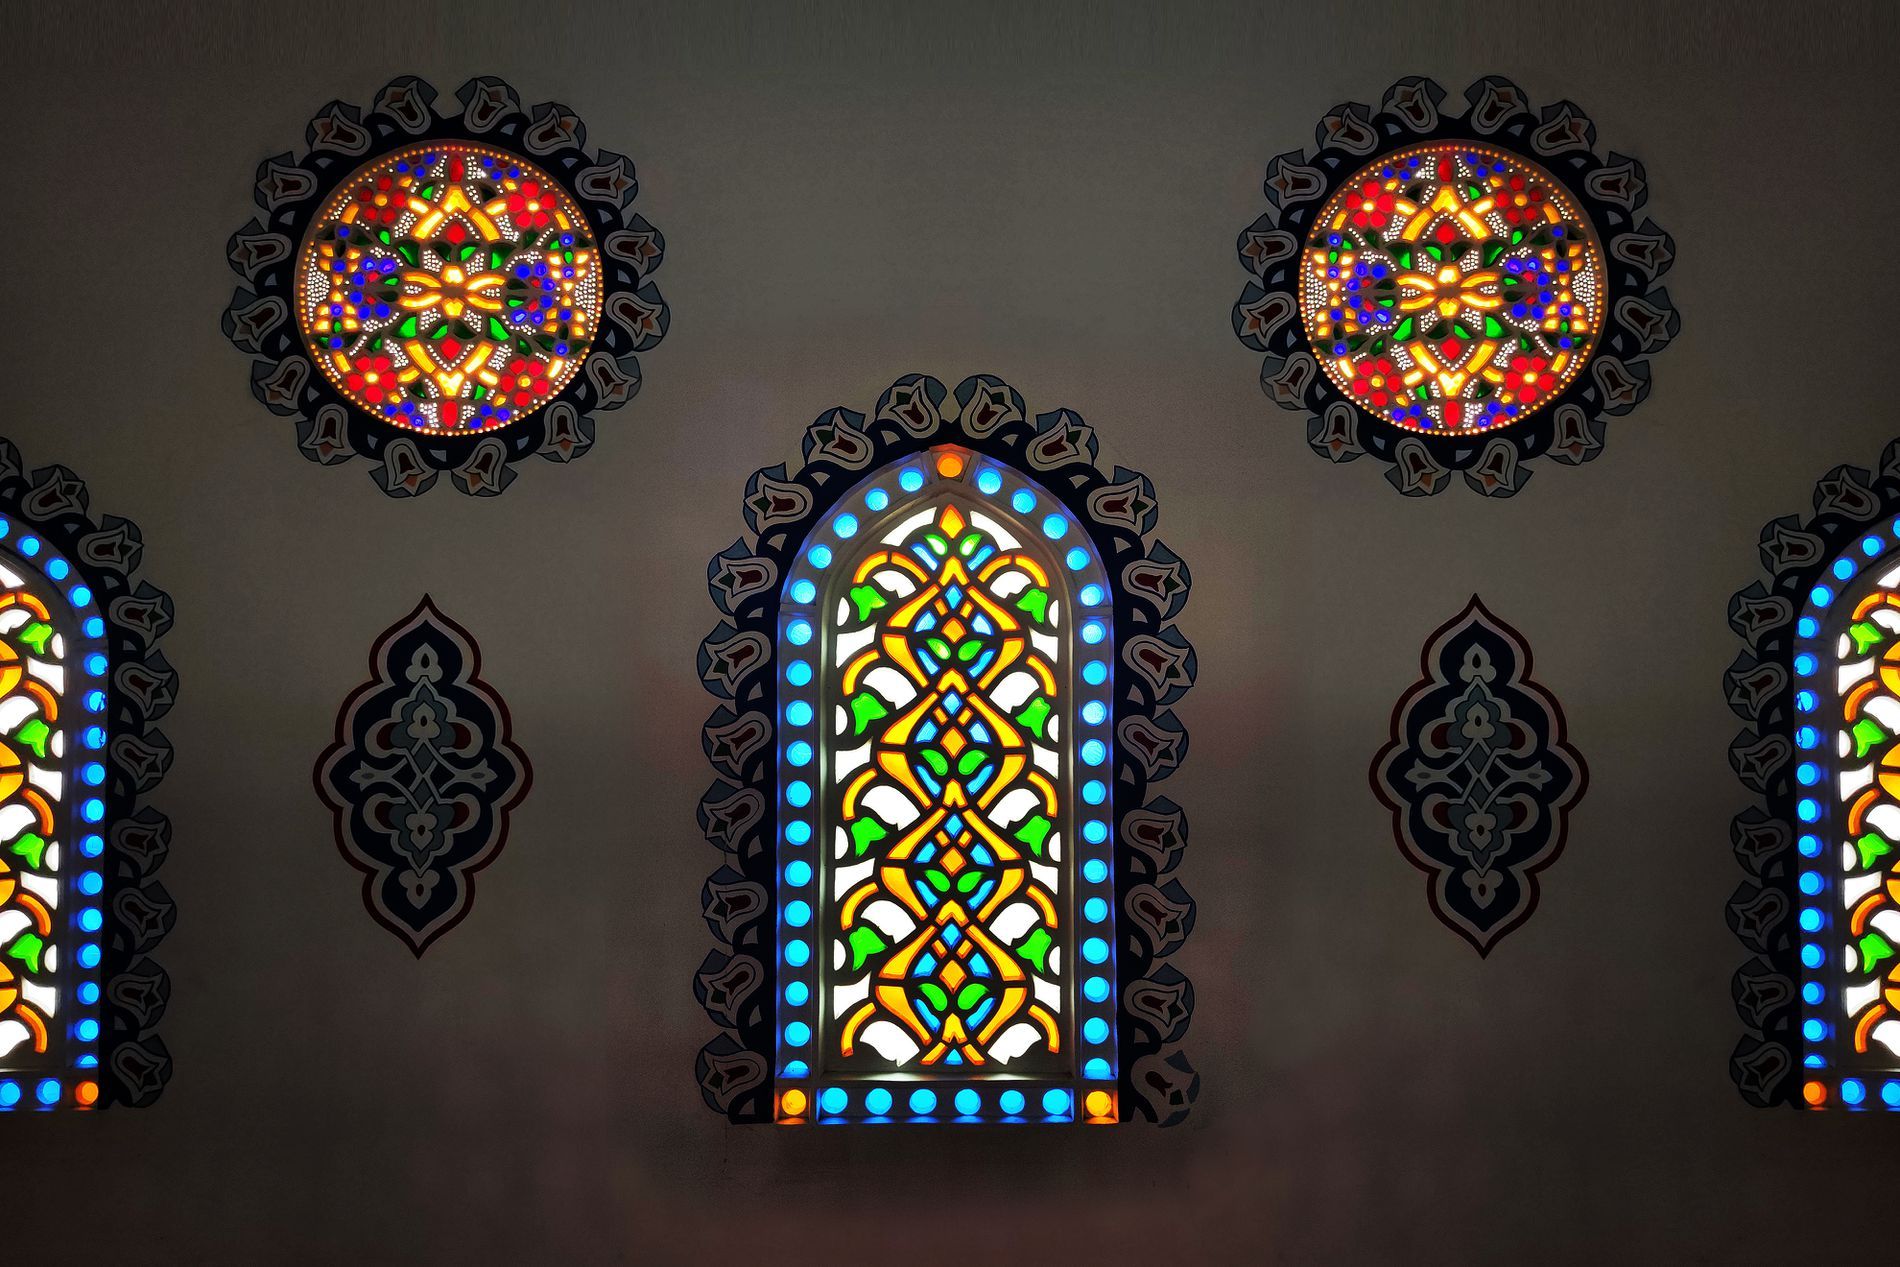
Stained glass
Colorful stained-glass windows with geometric and floral patterns in arched and round frames. They look organized and wonderful.
A photo taken at eye level. The colors are bright and pleasing to the eye, such as black and blue. The atmosphere is artistic. The mood is enjoyable. The lighting is dim but the details are visible.
Labels: Art, Stained Glass, background
Camera: Canon Canon EOS 5D Mark III
Lens: EF70-200mm f/2.8L IS II USM, Canon EF 70-200mm f/2.8L IS II USM
Aperture: F22
Exposure: 1/200 sec
ISO: 400
Focal length: 200.0 mm